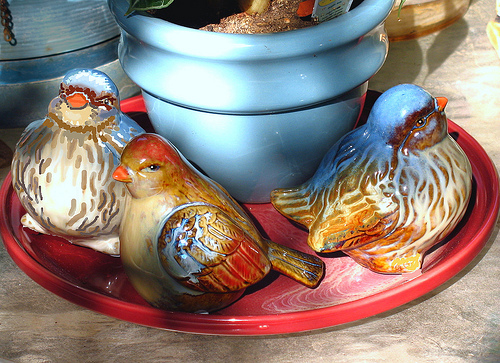
question: どこですか
answer: 外

question: いつですか
answer: 日中

question: 誰か写っていますか
answer: 人はいない

question: 何が写っていますか
answer: 置物

question: どんな置物ですか
answer: 鳥

question: いくつありますか
answer: ３

question: 置物はどこにありますか
answer: 植木鉢の近く

question: 何色の植木鉢ですか
answer: 水色